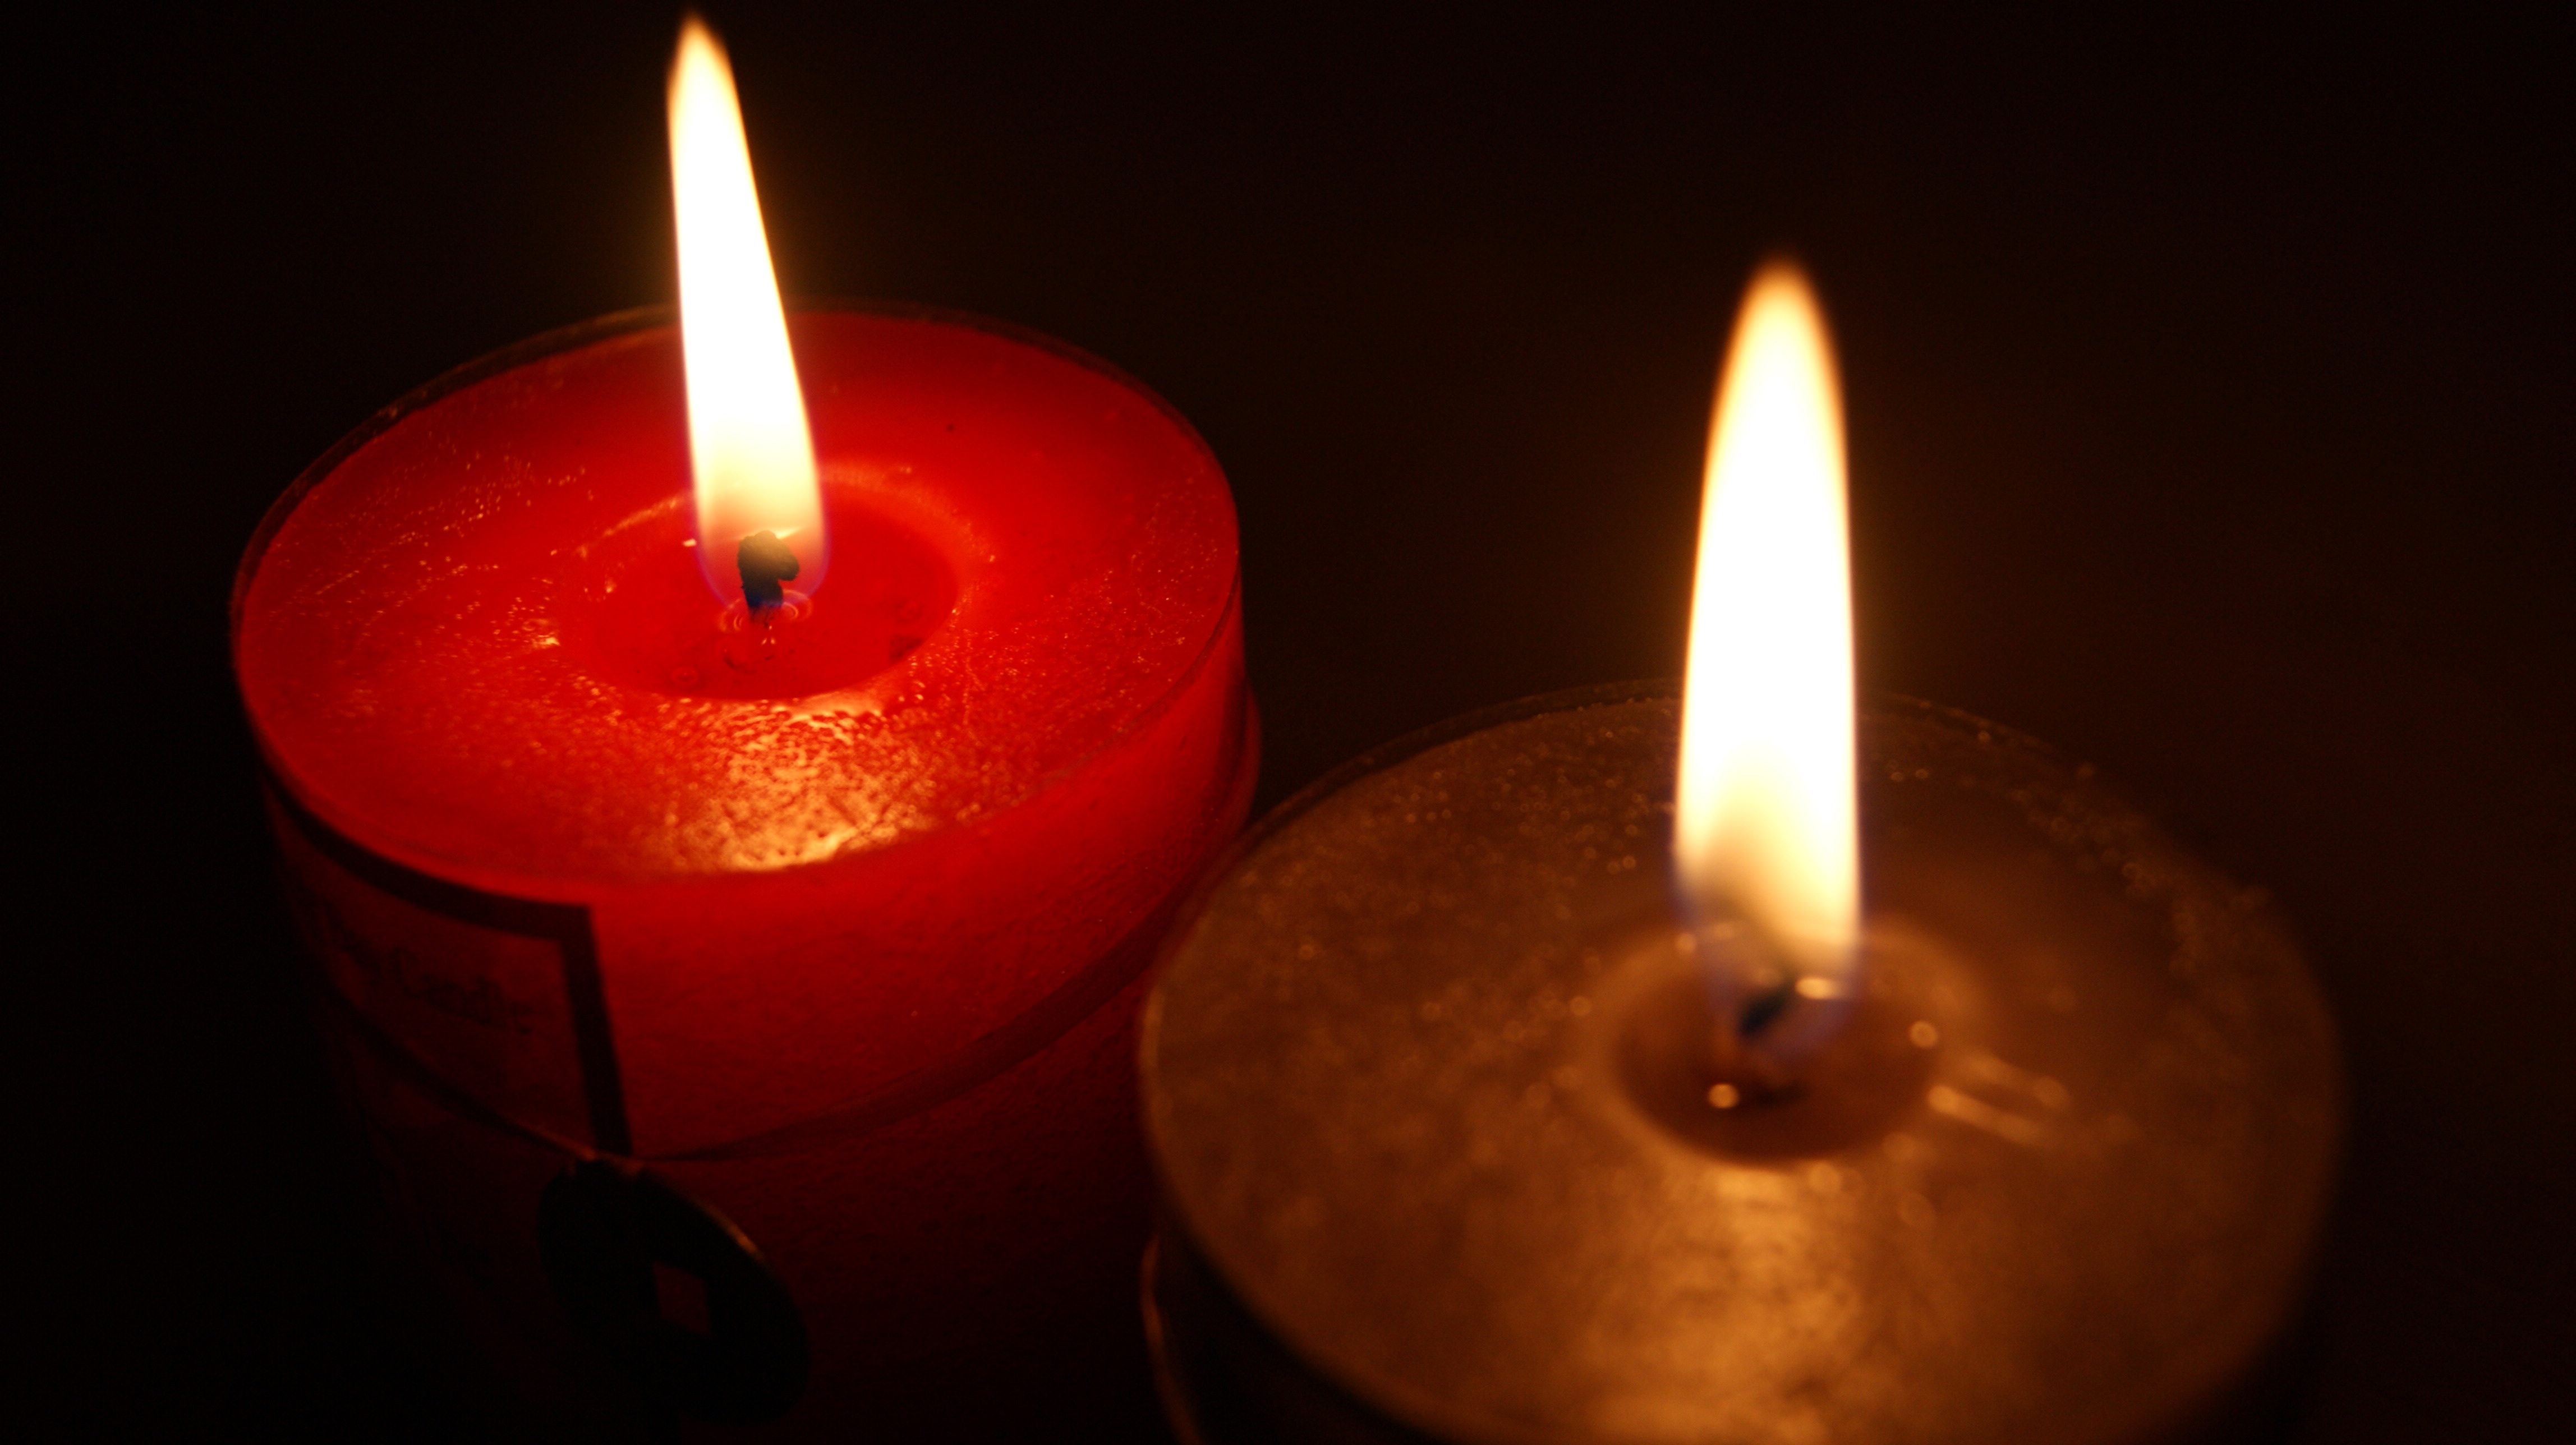
light, darkness, candle, lighting, decor, christmas decoration, flameless candle